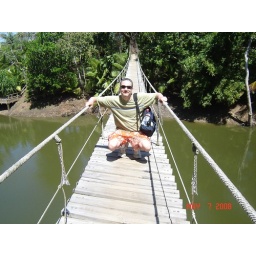
rope bridge over water